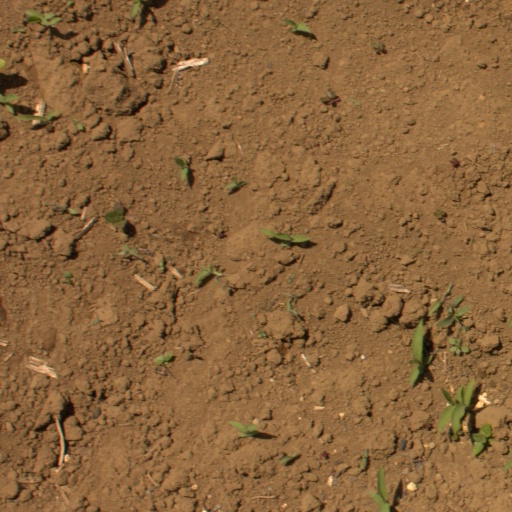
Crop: Jerusalem artichoke